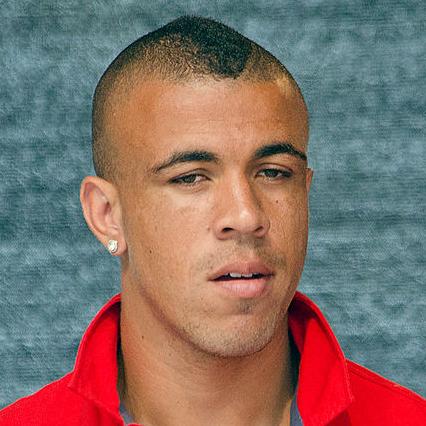
Age: 25